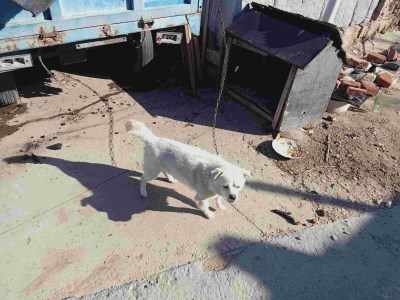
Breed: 3336-n000121-chinese_rural_dog